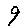
Label: 9